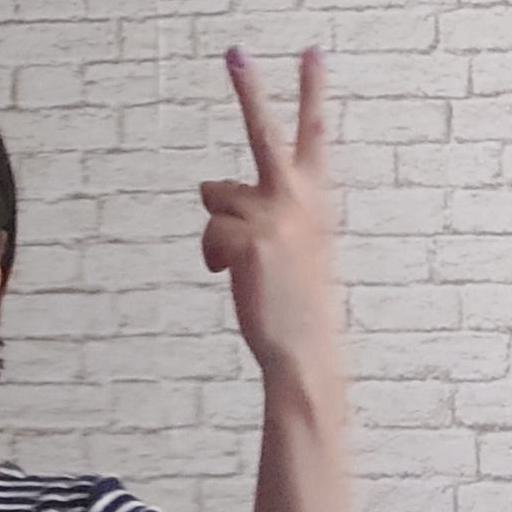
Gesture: peace_inverted